Scotland

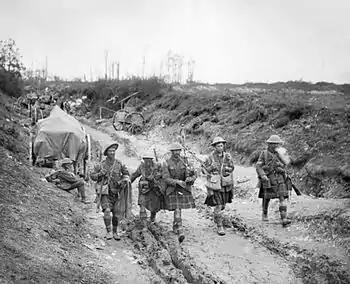
A piper of the Seaforth Highlanders leads the 26th Brigade back from the trenches during the Battle of Bazentin Ridge, July 1916

The Treaty of Perpetual Peace was signed in 1502 by James IV of Scotland and Henry VII of England. James married Henry's daughter, Margaret Tudor. James invaded England in support of France under the terms of the Auld Alliance and became the last monarch in Great Britain to die in battle, at Flodden in 1513. The war with England during the minority years of Mary, Queen of Scots between 1543 and 1551 is known as the Rough Wooing. In 1560, the Treaty of Edinburgh brought an end to the Siege of Leith and recognized the Protestant Elizabeth I as Queen of England. The Parliament of Scotland met and immediately adopted the Scots Confession, which signalled the Scottish Reformation's sharp break from papal authority and Roman Catholic teaching. The Catholic Mary, Queen of Scots, was forced to abdicate in 1567.